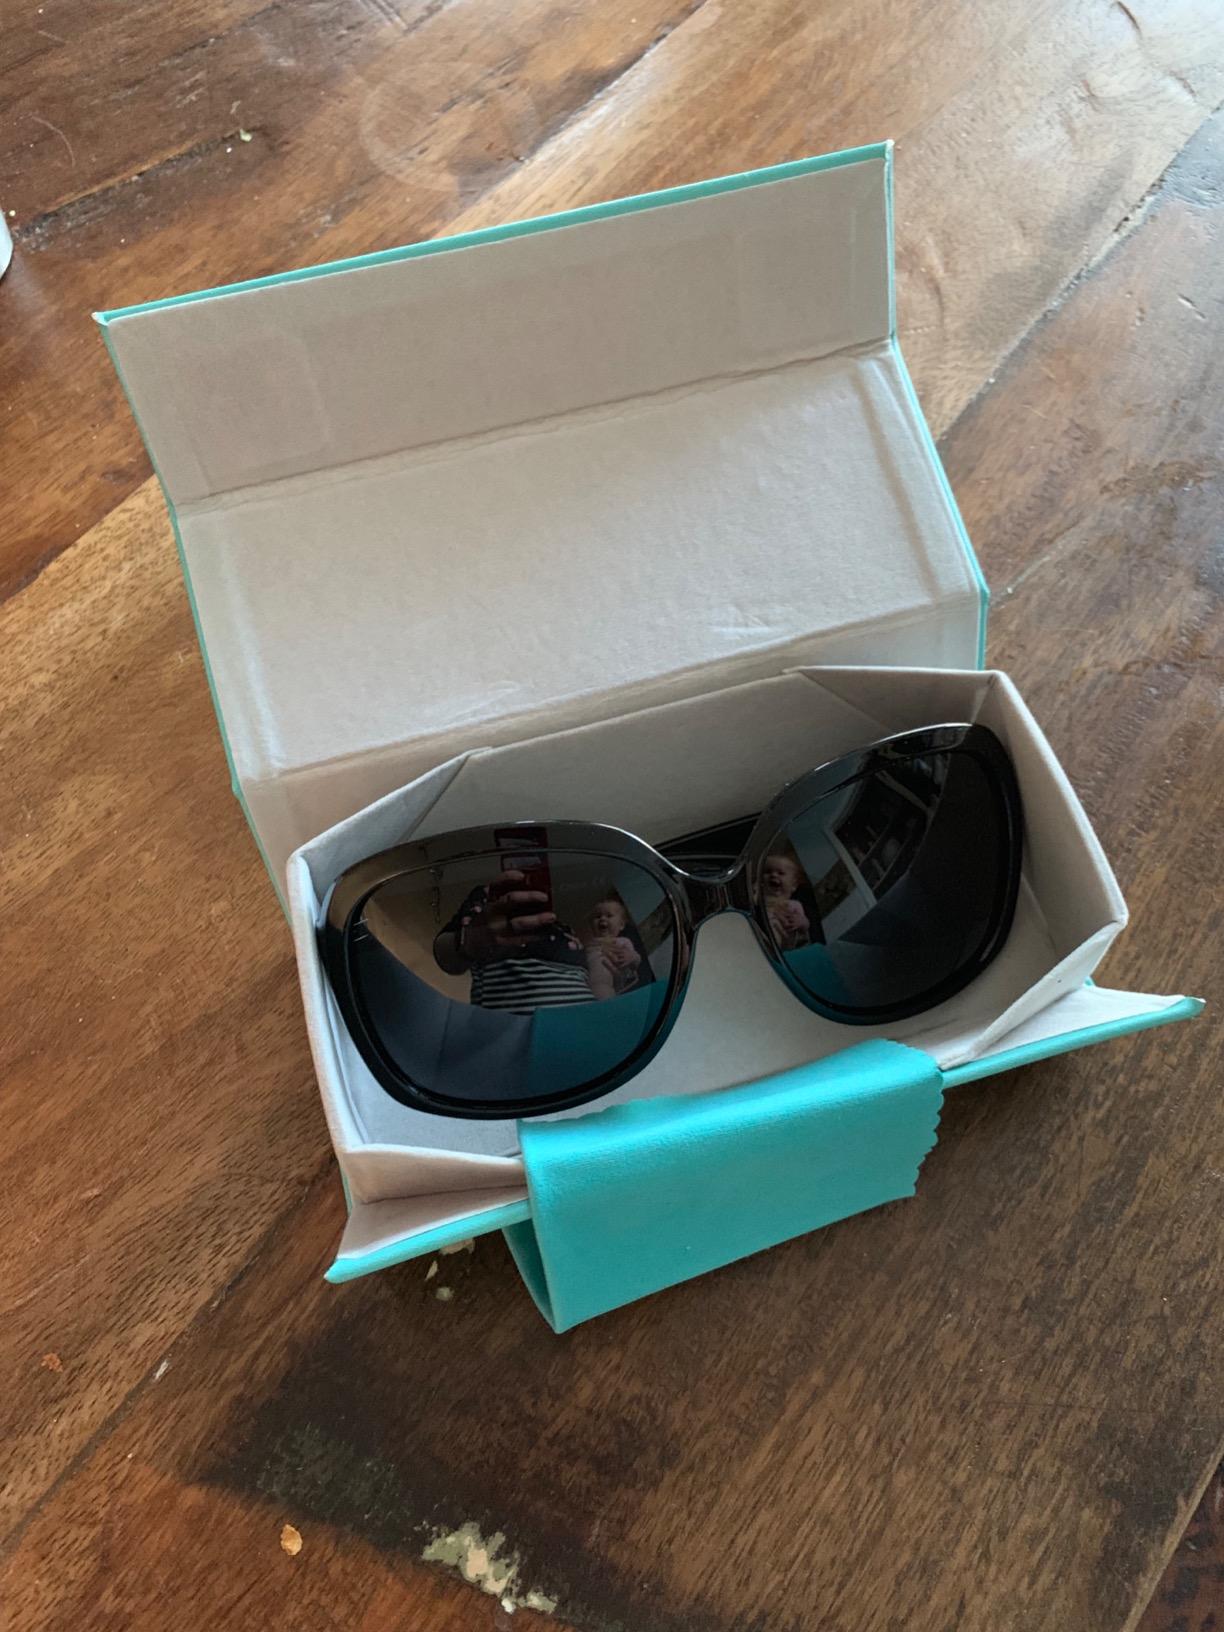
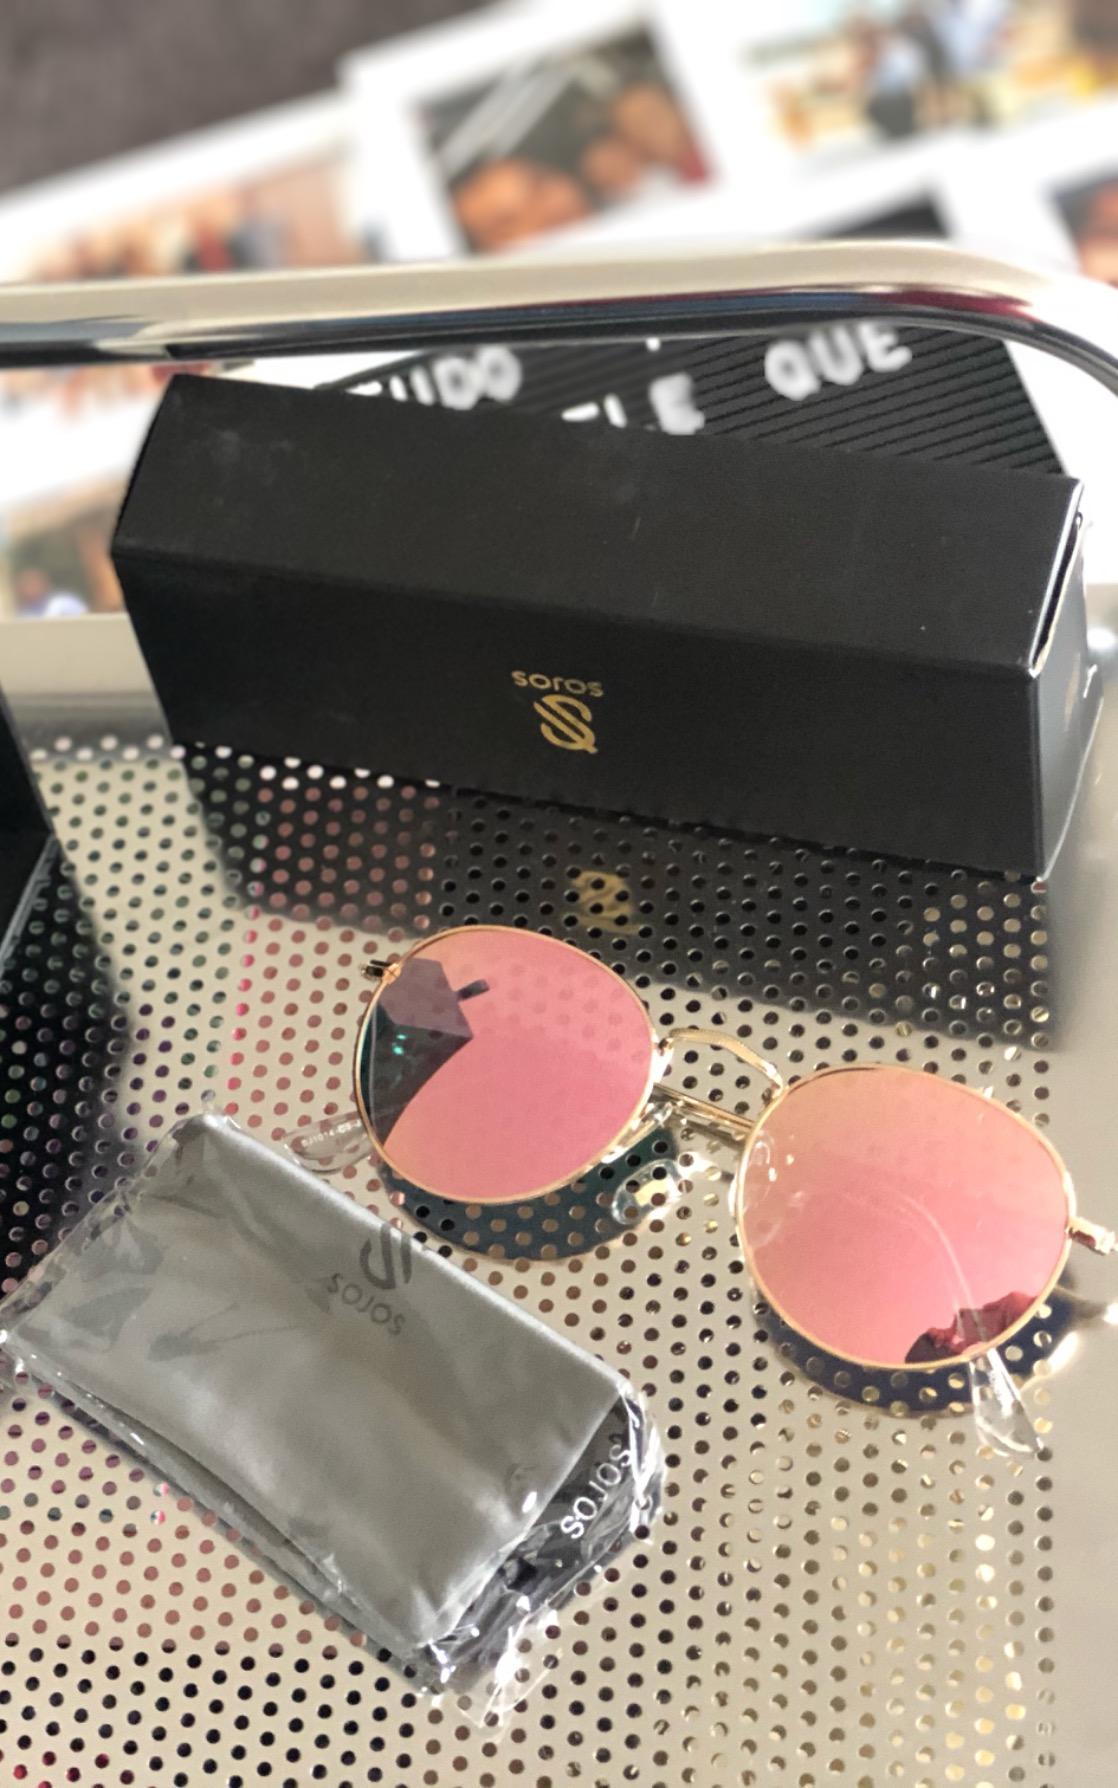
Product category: accessories_sunglasses
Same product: no